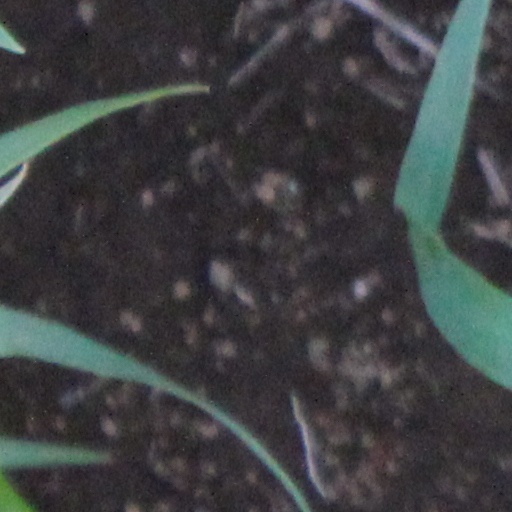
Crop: wheat